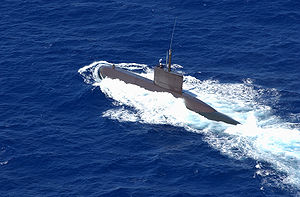
209-klassen / Billeder
209-klassen er en klasse af dieselelektriske undervandsbåde udviklet udelukkende til eksport i slutningen af 1960'erne af Howaldtswerke-Deutsche Werft i Tyskland. Til trods for at være udviklet i Tyskland, er klassen ikke benyttet af Deutsche Marine. Klassen betegnes som en eksportsucces med 60 ubåde solgt til tretten lande.